Bogatynia

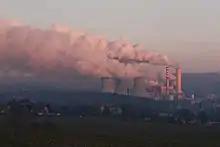
Turów Power Station

Today Bogatynia is one of the richest towns per capita in Poland, due to its two principal enterprises: the Turów Coal Mine, a large open-pit on the grounds of the former Rybarzowice village, and the associated thermal power station, "Elektrownia Turów", operated by the Polska Grupa Energetyczna, the third-largest of the country. The word "bogaty" in Polish describes a rich or wealthy person - a calque from the town's original German name, "Reichenau" ("reich": "rich").